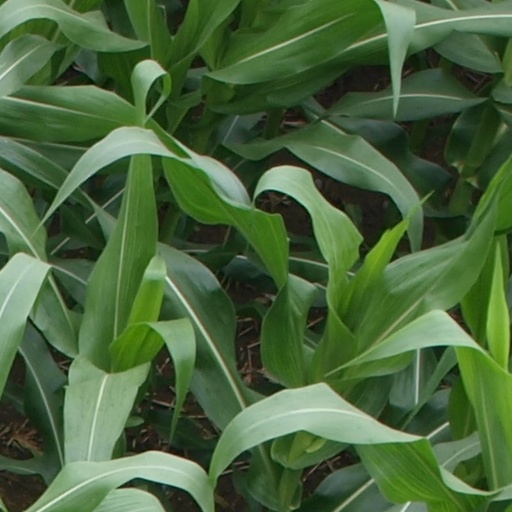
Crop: maize; corn